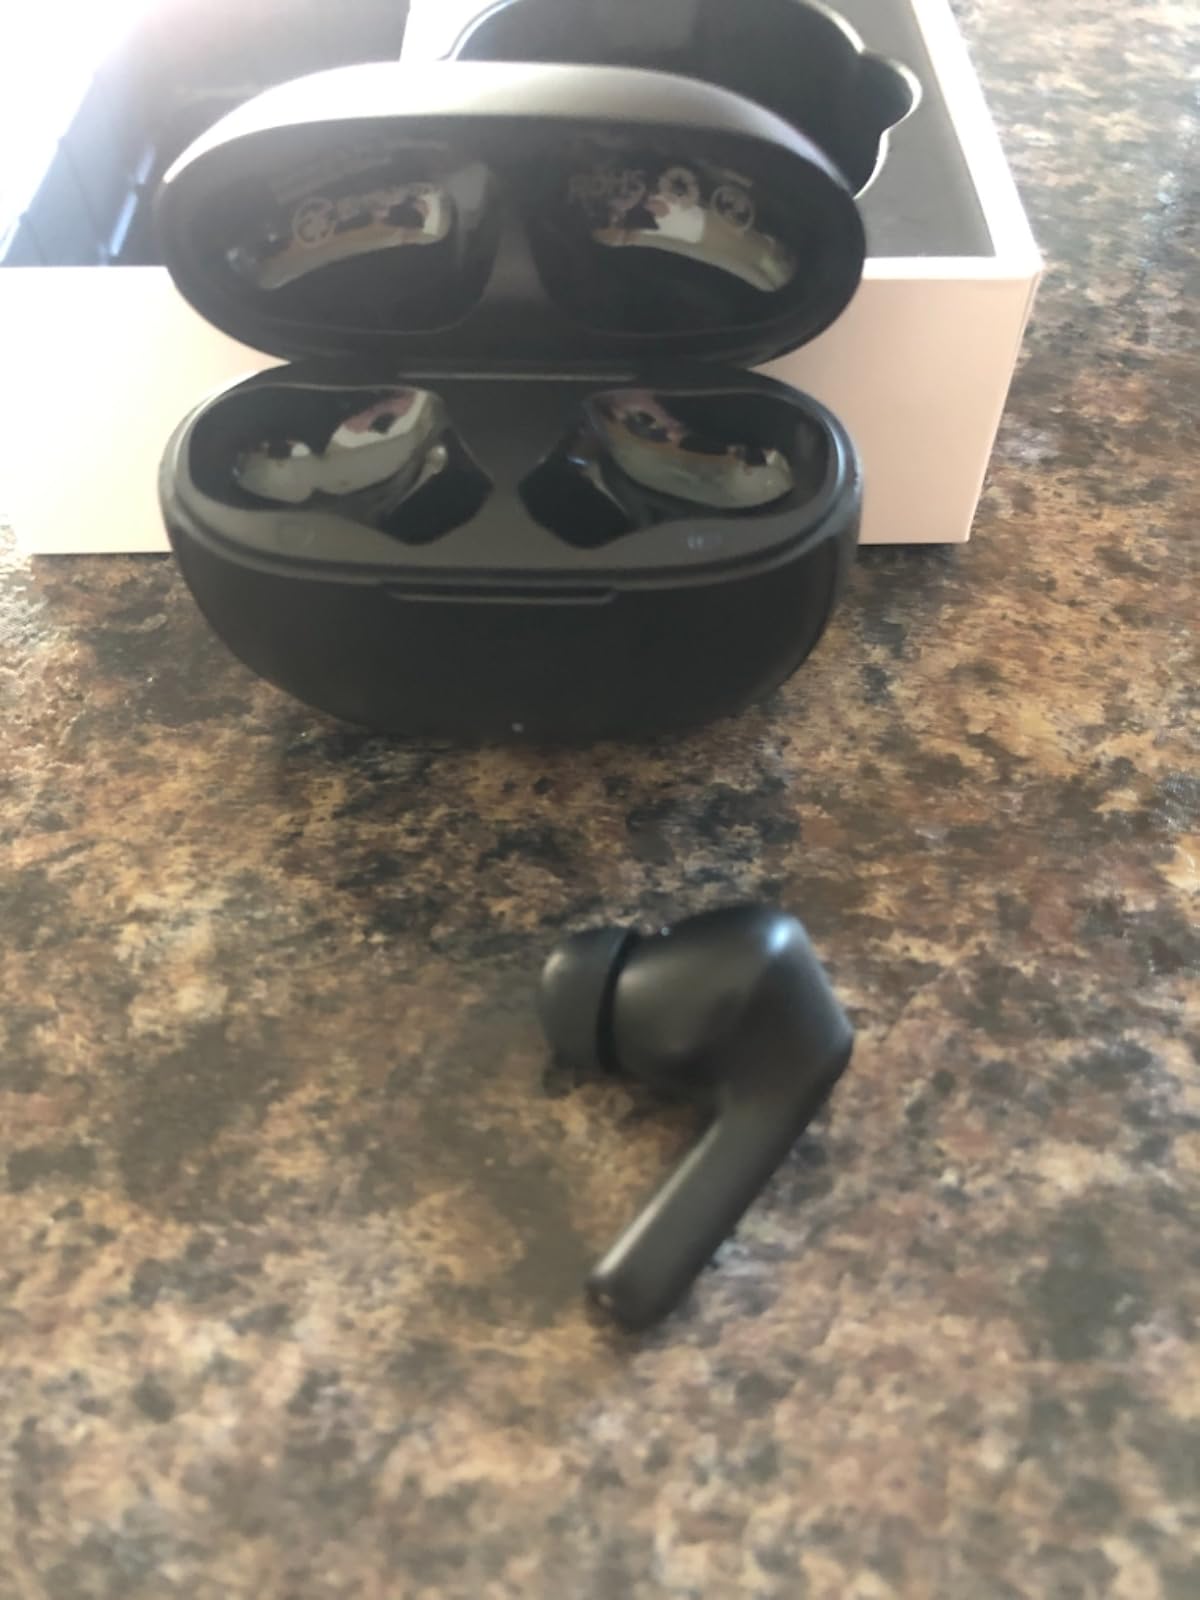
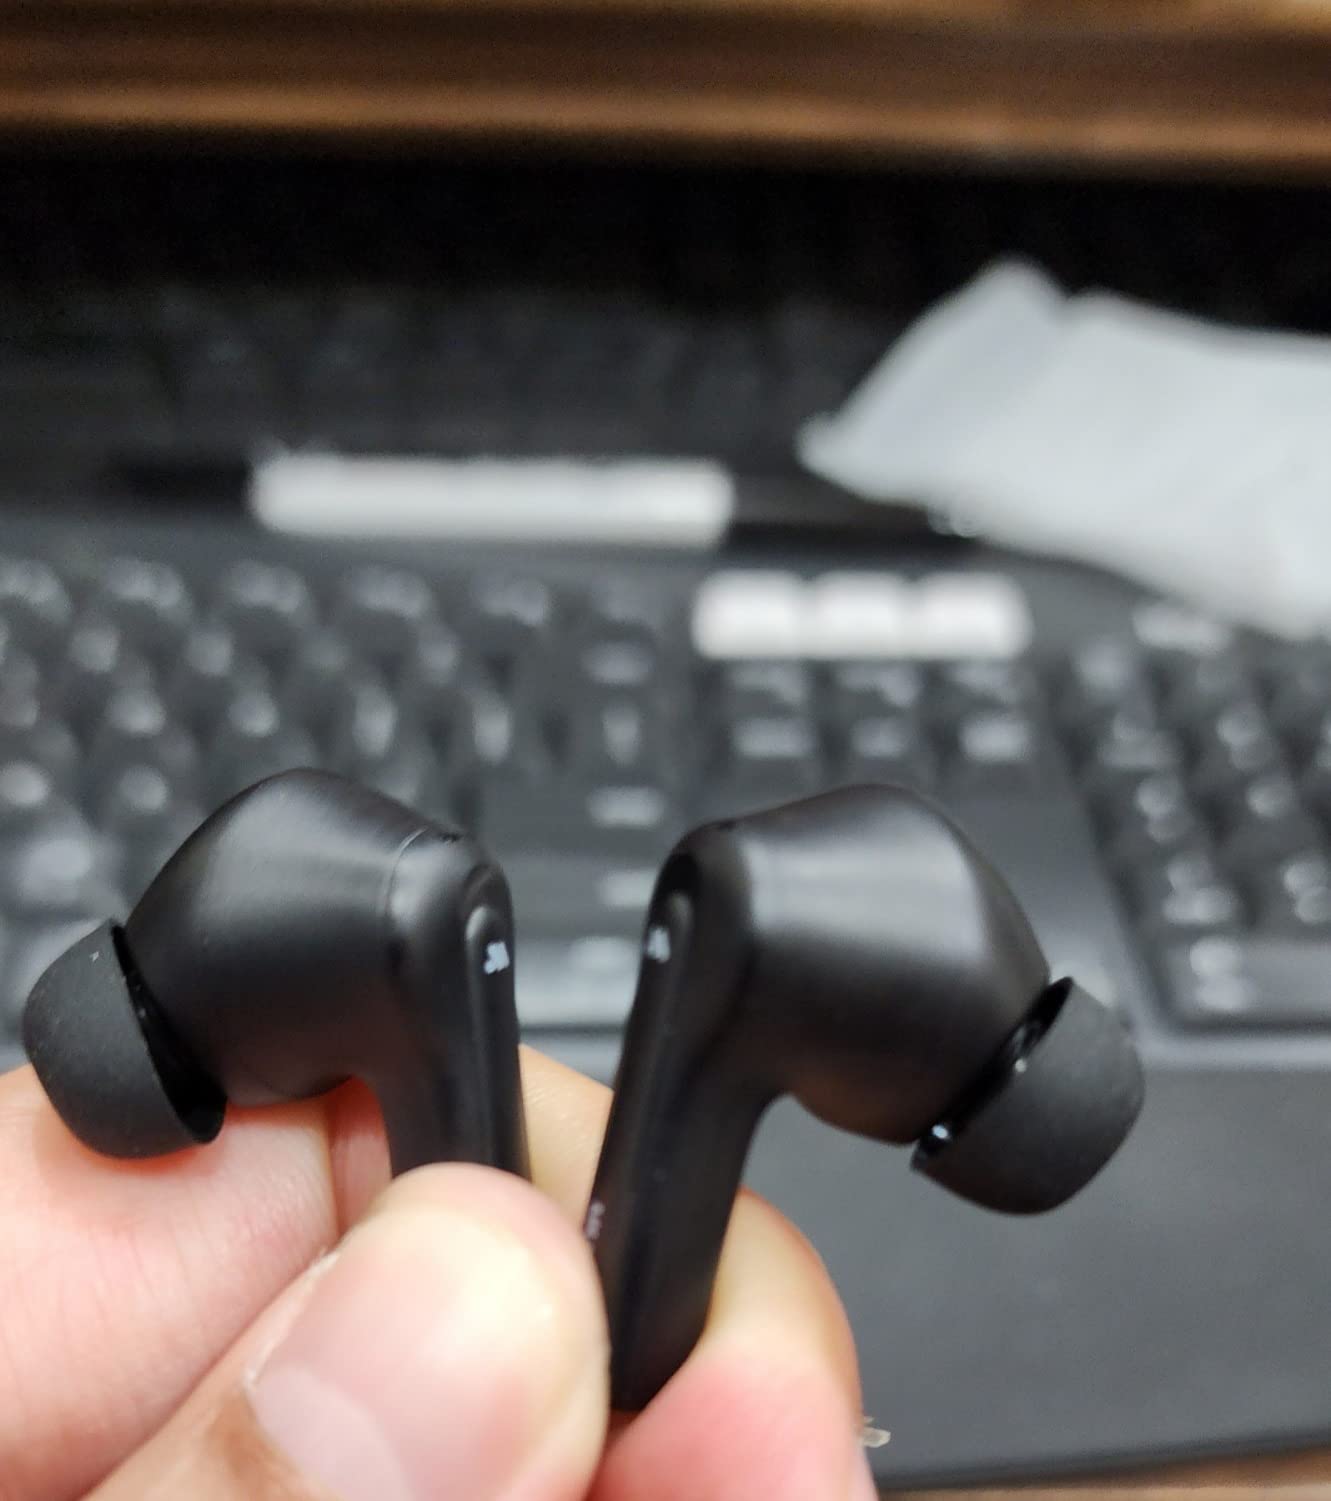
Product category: earbuds
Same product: yes